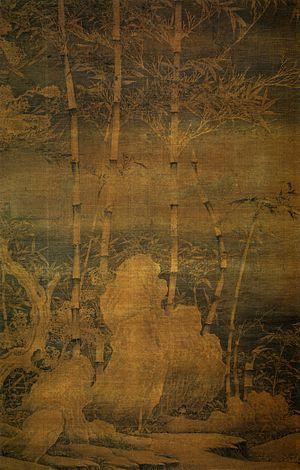
Xu Xi ou Hsü Hsi ou Siu Hi, originaire de Nankin, mort avant 975. Xᵉ siècle. Peintre chinois d'animaux et de fleurs.